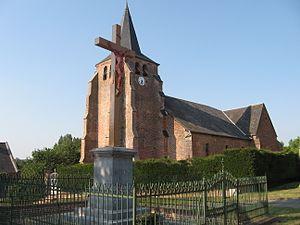
Église fortifiée de Saint-Pierre-lès-Franqueville